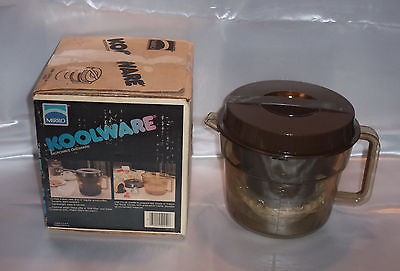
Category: coffee maker